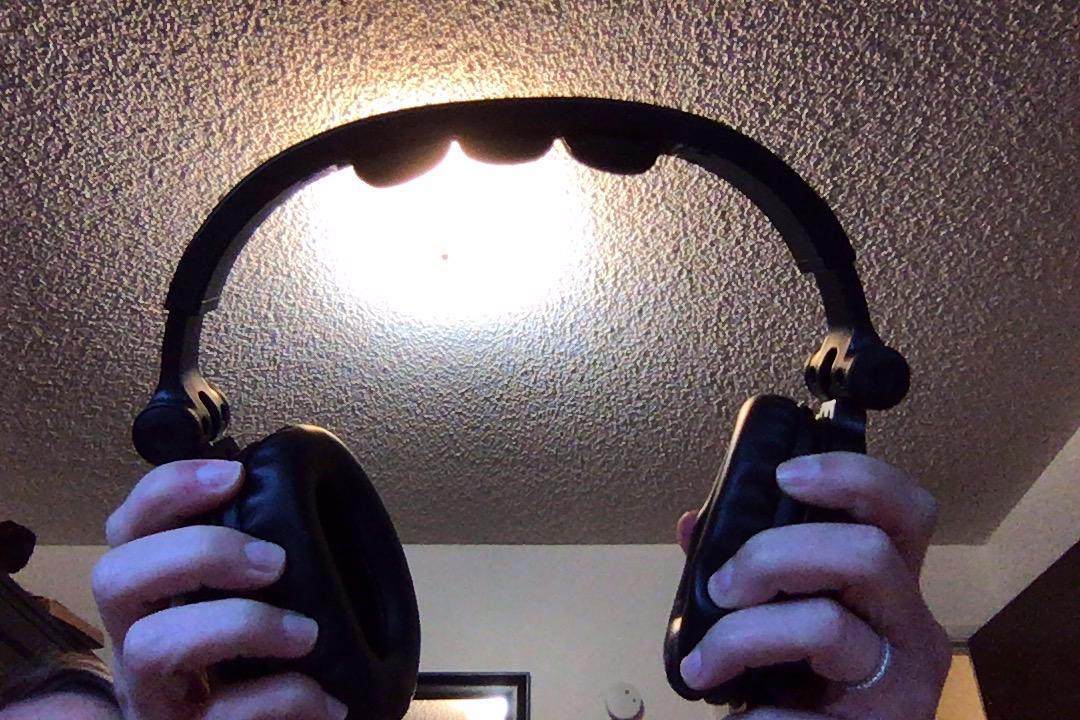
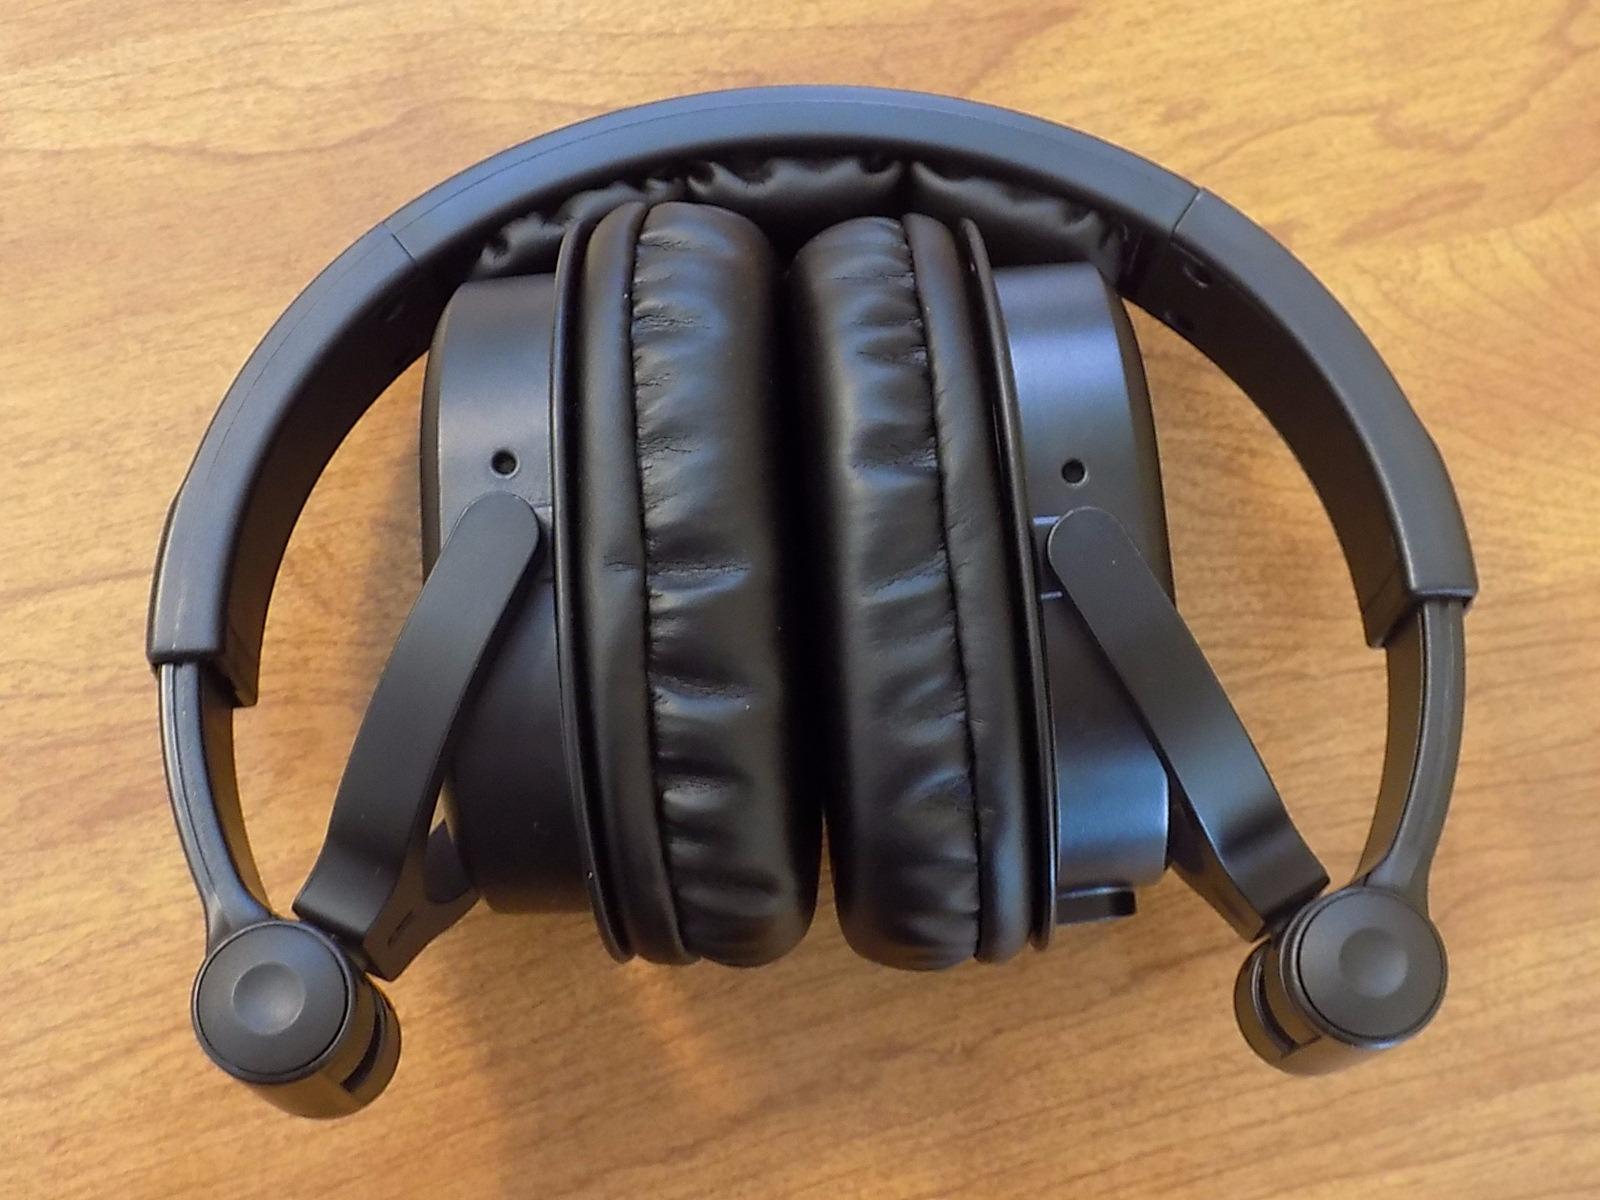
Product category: headphones
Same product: yes